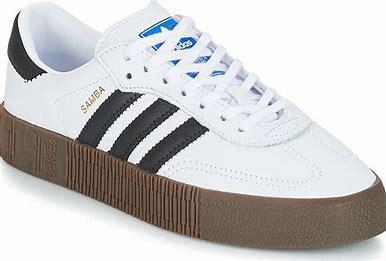
Brand: adidas
Model: Sambarose Skate